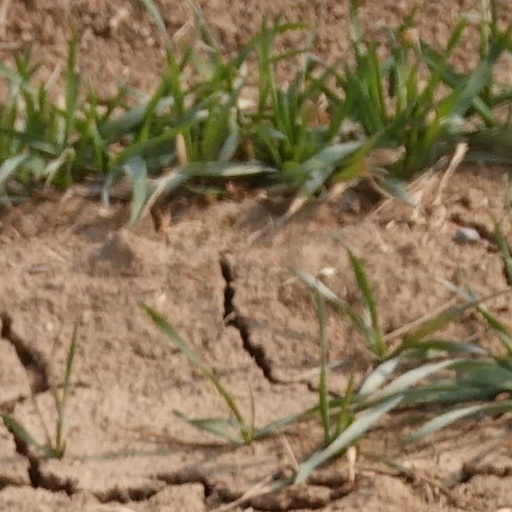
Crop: wheat